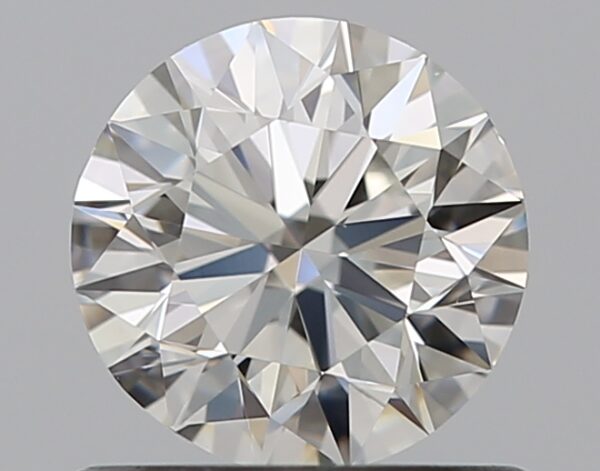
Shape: round
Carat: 0.7
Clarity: VS1
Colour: H
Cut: EX
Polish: EX
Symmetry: VG
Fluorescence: N
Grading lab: GIA
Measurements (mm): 5.63 x 5.69 x 3.53